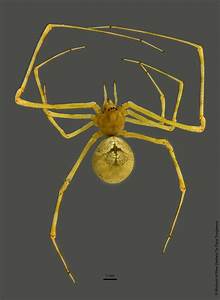
Label: spider